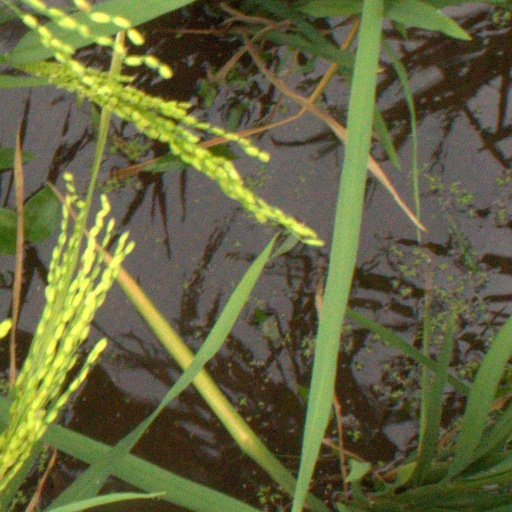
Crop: rice